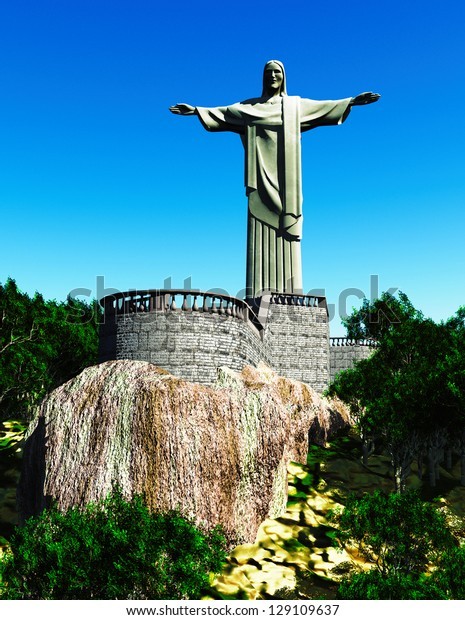
Landmark: Christ the Reedemer